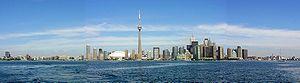
Le Canada a reçu 17,8 millions de touristes en 2007.